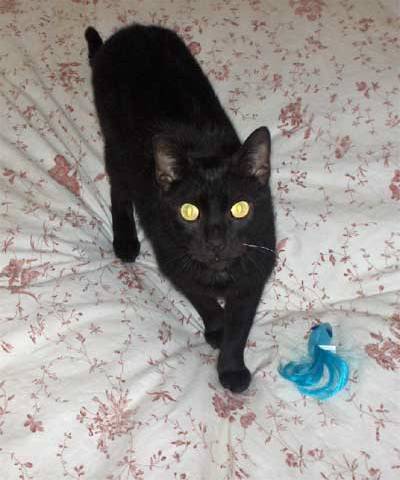
Label: cat